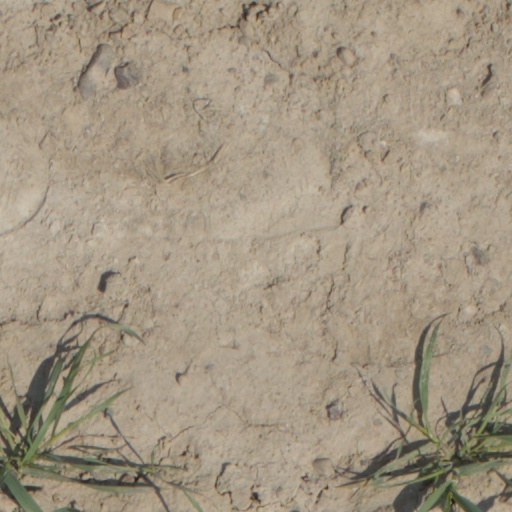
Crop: wheat